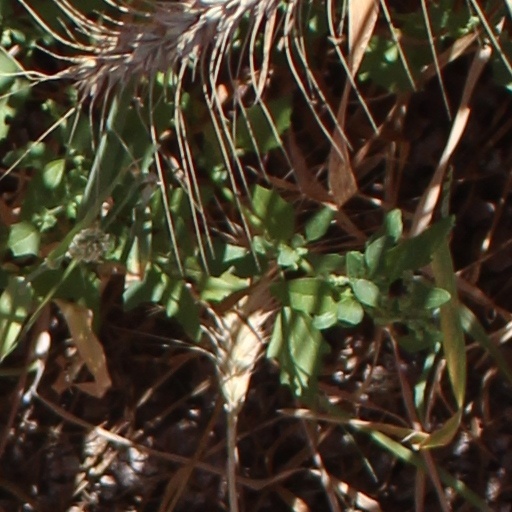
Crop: wheat